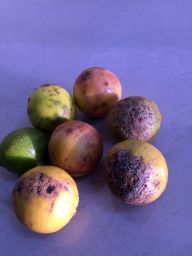
Fruit: Lime
Quality: Bad